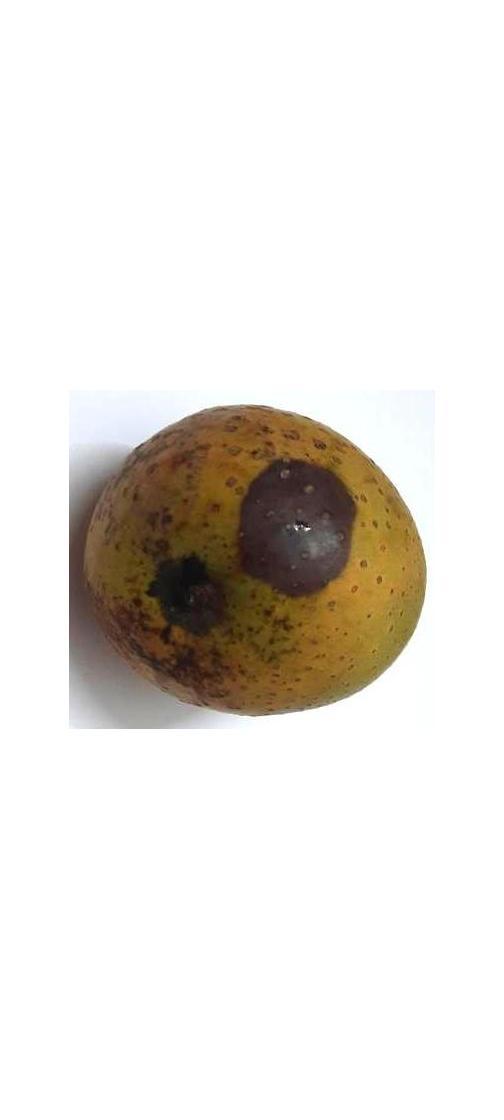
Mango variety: Gourmoti